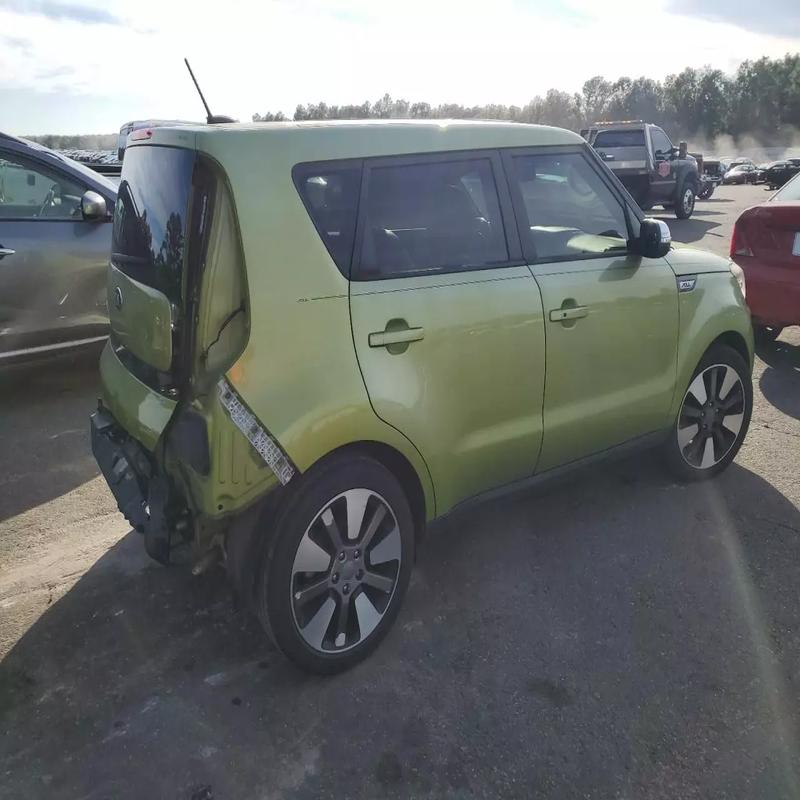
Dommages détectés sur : feu arrière droit, pare-choc arrière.
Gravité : majeur